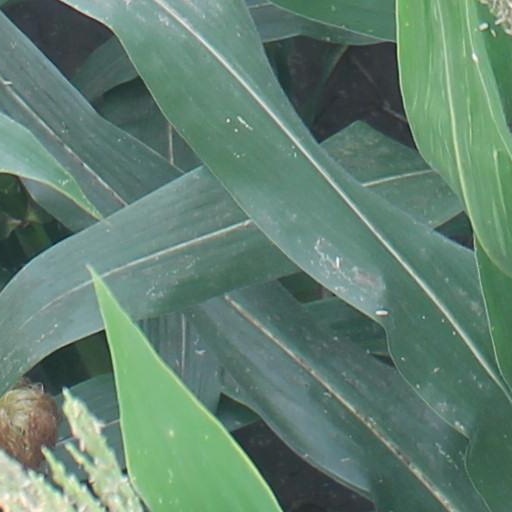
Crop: maize; corn